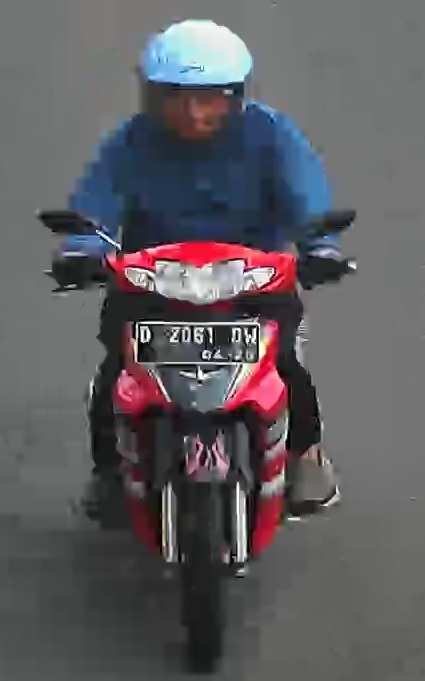
person-with-helmet: 1
person-without-helmet: 0